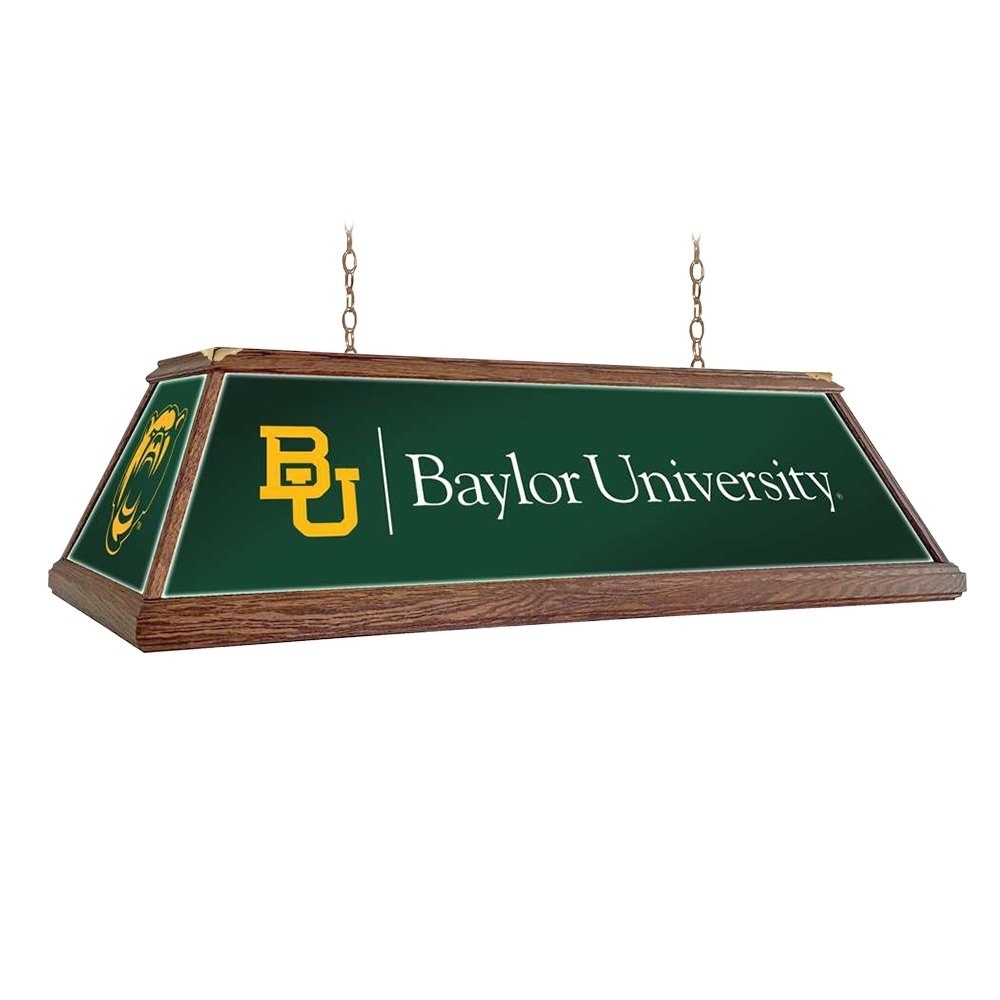
Baylor Bears: Premium Wood Pool Table Light
Our premium deluxe Baylor University wood pool table light will be sure to be the centerpiece of any billiard room or fan cave. Hand crafted and hand stained with real oak wood and featuring a high-resolution, high gloss panels. Hanging hardware included. This is an officially licensed product of Baylor and made in the USA. FEATURES Hand Stained Oak Wood Frame with Cherry Finish Heavy Duty, Injection Molded Plastic Panels High Resolution, Digitally Printed Surface Uses a 50 Watt, Linear Florescent Bulb Officially Licensed Product DETAILS Dimensions: 48.5"L x 19"W x 15"D Ready to Hang, Mounting Hardware and Bulb Included 8' Three Prong Power Cord 10" Metal Pull Chain Made in the USA
Brand: The Fan-Brand
Category: Sporting Goods > Indoor Games > Billiards > Billiard Table Lights